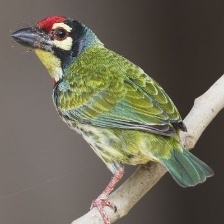
Species: COPPERSMITH BARBET
Scientific name: MEGALAIMA HAEMACEPHALA